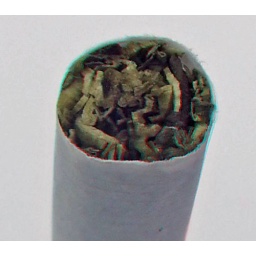
Cigarette in macro anaglyph 3D Stereo red blue glasses to view